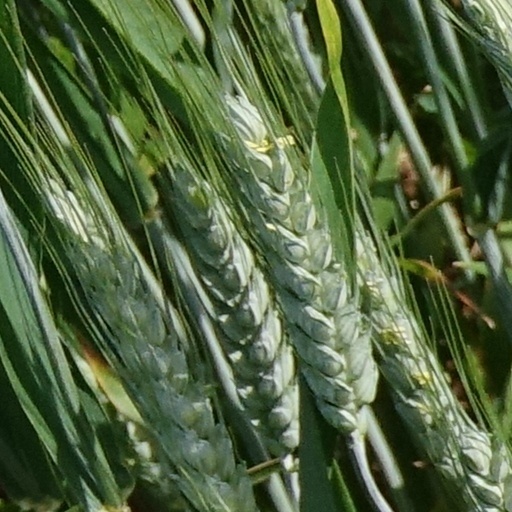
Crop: wheat